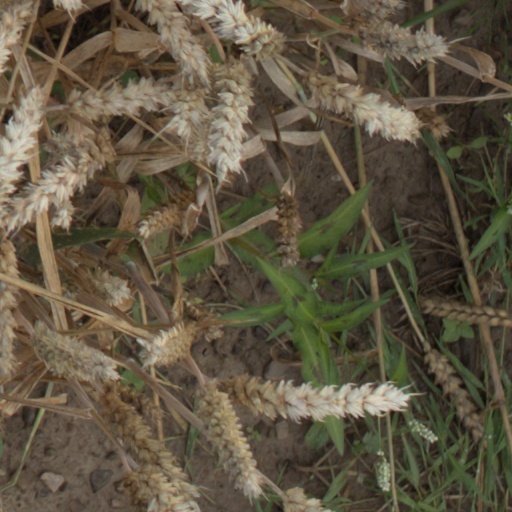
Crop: wheat